Havana

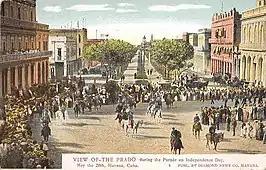
Paseo del Prado, Havana, in 1909.l

Havana expanded greatly in the 17th century. New buildings were constructed from the most abundant materials of the island, mainly wood, combining various Iberian architectural styles, as well as borrowing profusely from Canarian characteristics. During this period the city also built civic monuments and religious constructions. The convent of St Augustin, El Morro Castle, the chapel of the Humilladero, the fountain of Dorotea de la Luna in La Chorrera, the church of the Holy Angel, the hospital de San Lázaro, the monastery of Santa Teresa and the convent of San Felipe Neri were completed in this era.